Turku

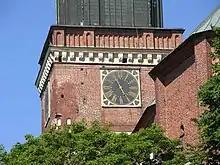
Medieval Turku Cathedral clock face

Cultural venues in Turku include several museums, theatres, cinemas, art galleries, and music. Turku offers a variety of cultural events. The most important one is the declaration of Christmas Peace on 24 December in the Old Great Square. The tradition is about 700 years old. Other notable events include the Medieval Market, the Music Festival, the Book Fair, the Film Day, the Animated Film Festival TAFF, the Jazz Festival, the Paavo Nurmi Games of athletics, the Ruisrock rock festival, the Down by the Laituri music festival and the New Performance Turku Biennale.